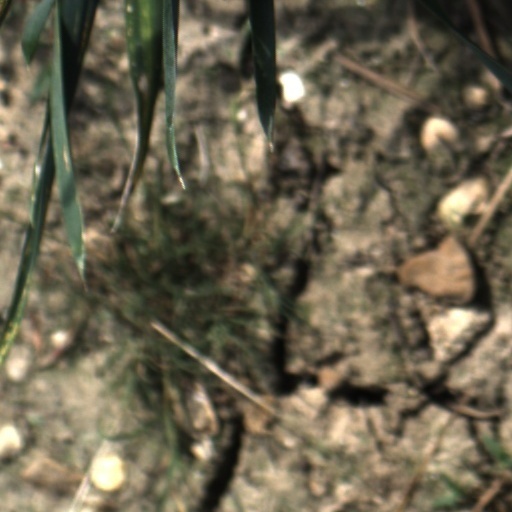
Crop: wheat